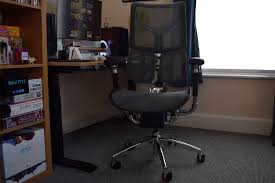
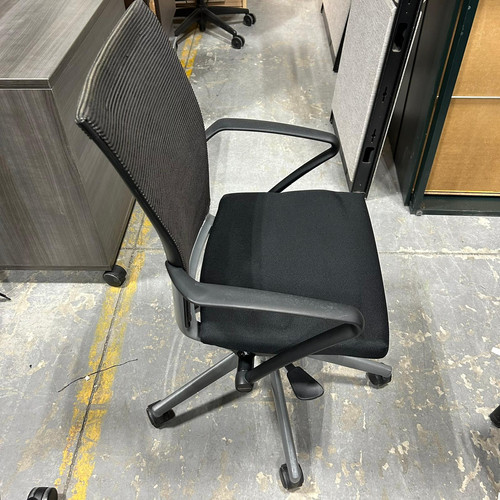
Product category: items_chair
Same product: no